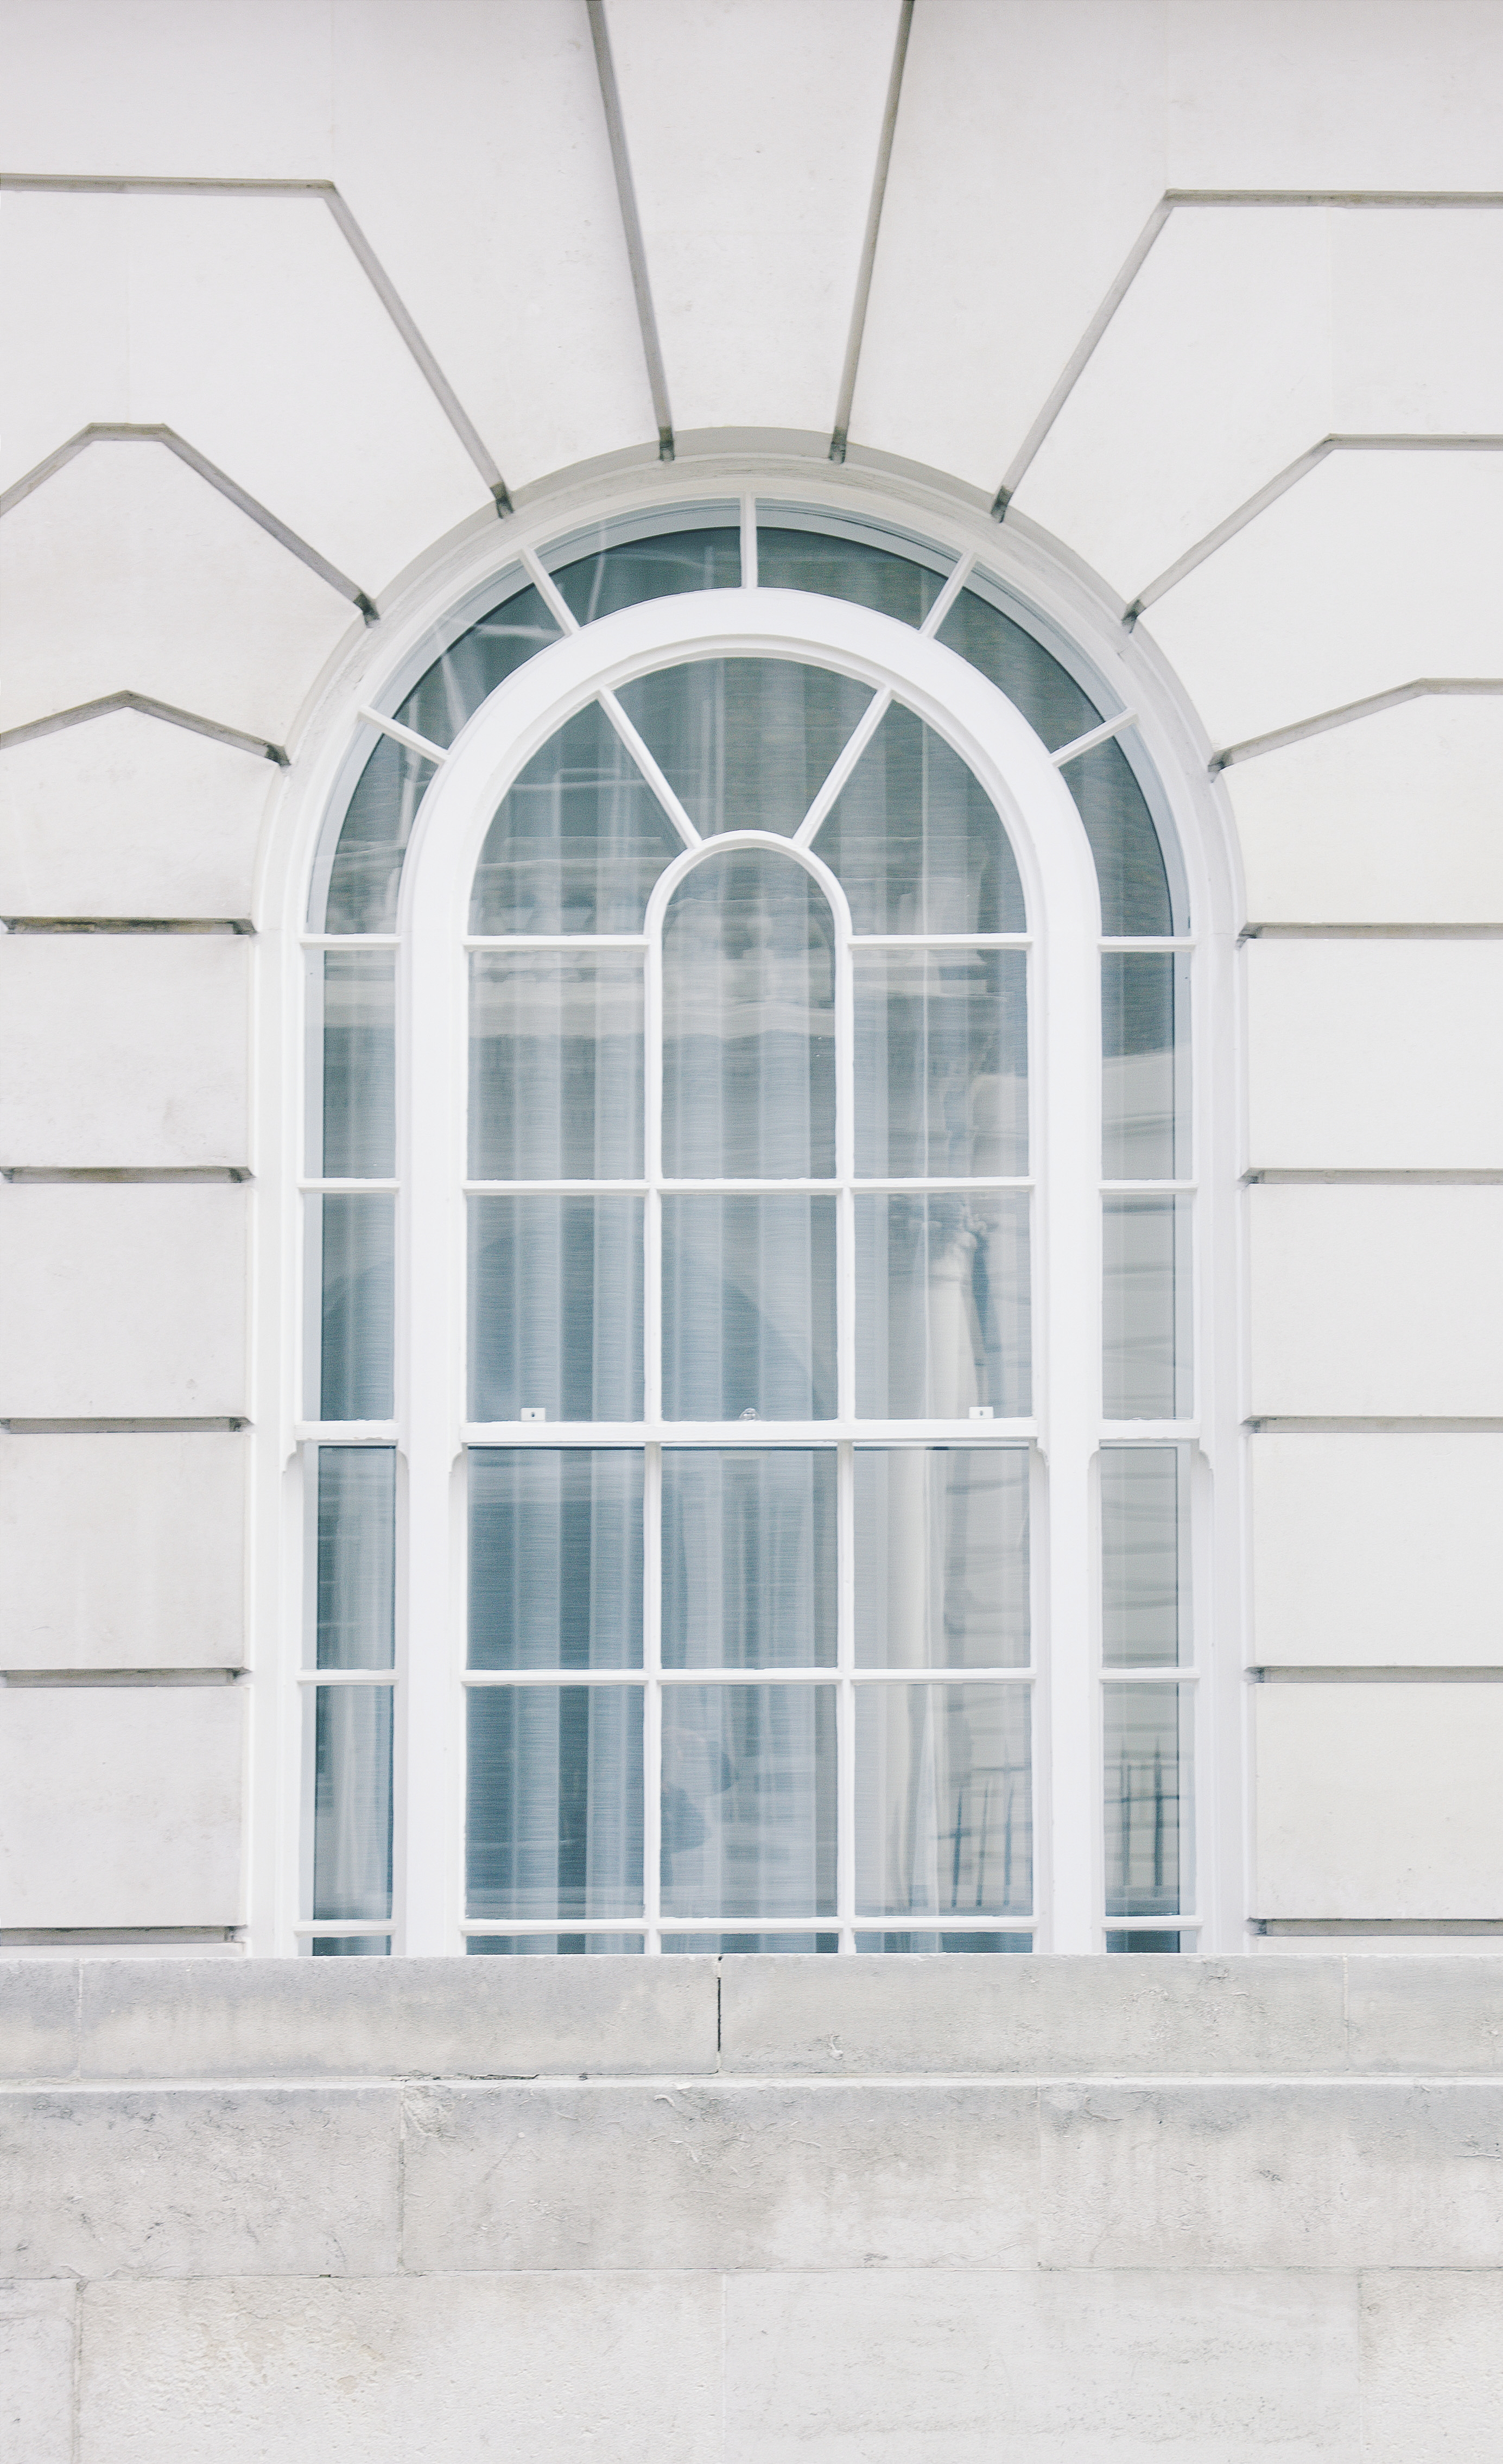
architecture, white, window, glass, arch, facade, lighting, door, interior design, symmetry, daylighting, window covering, sash window, arched window